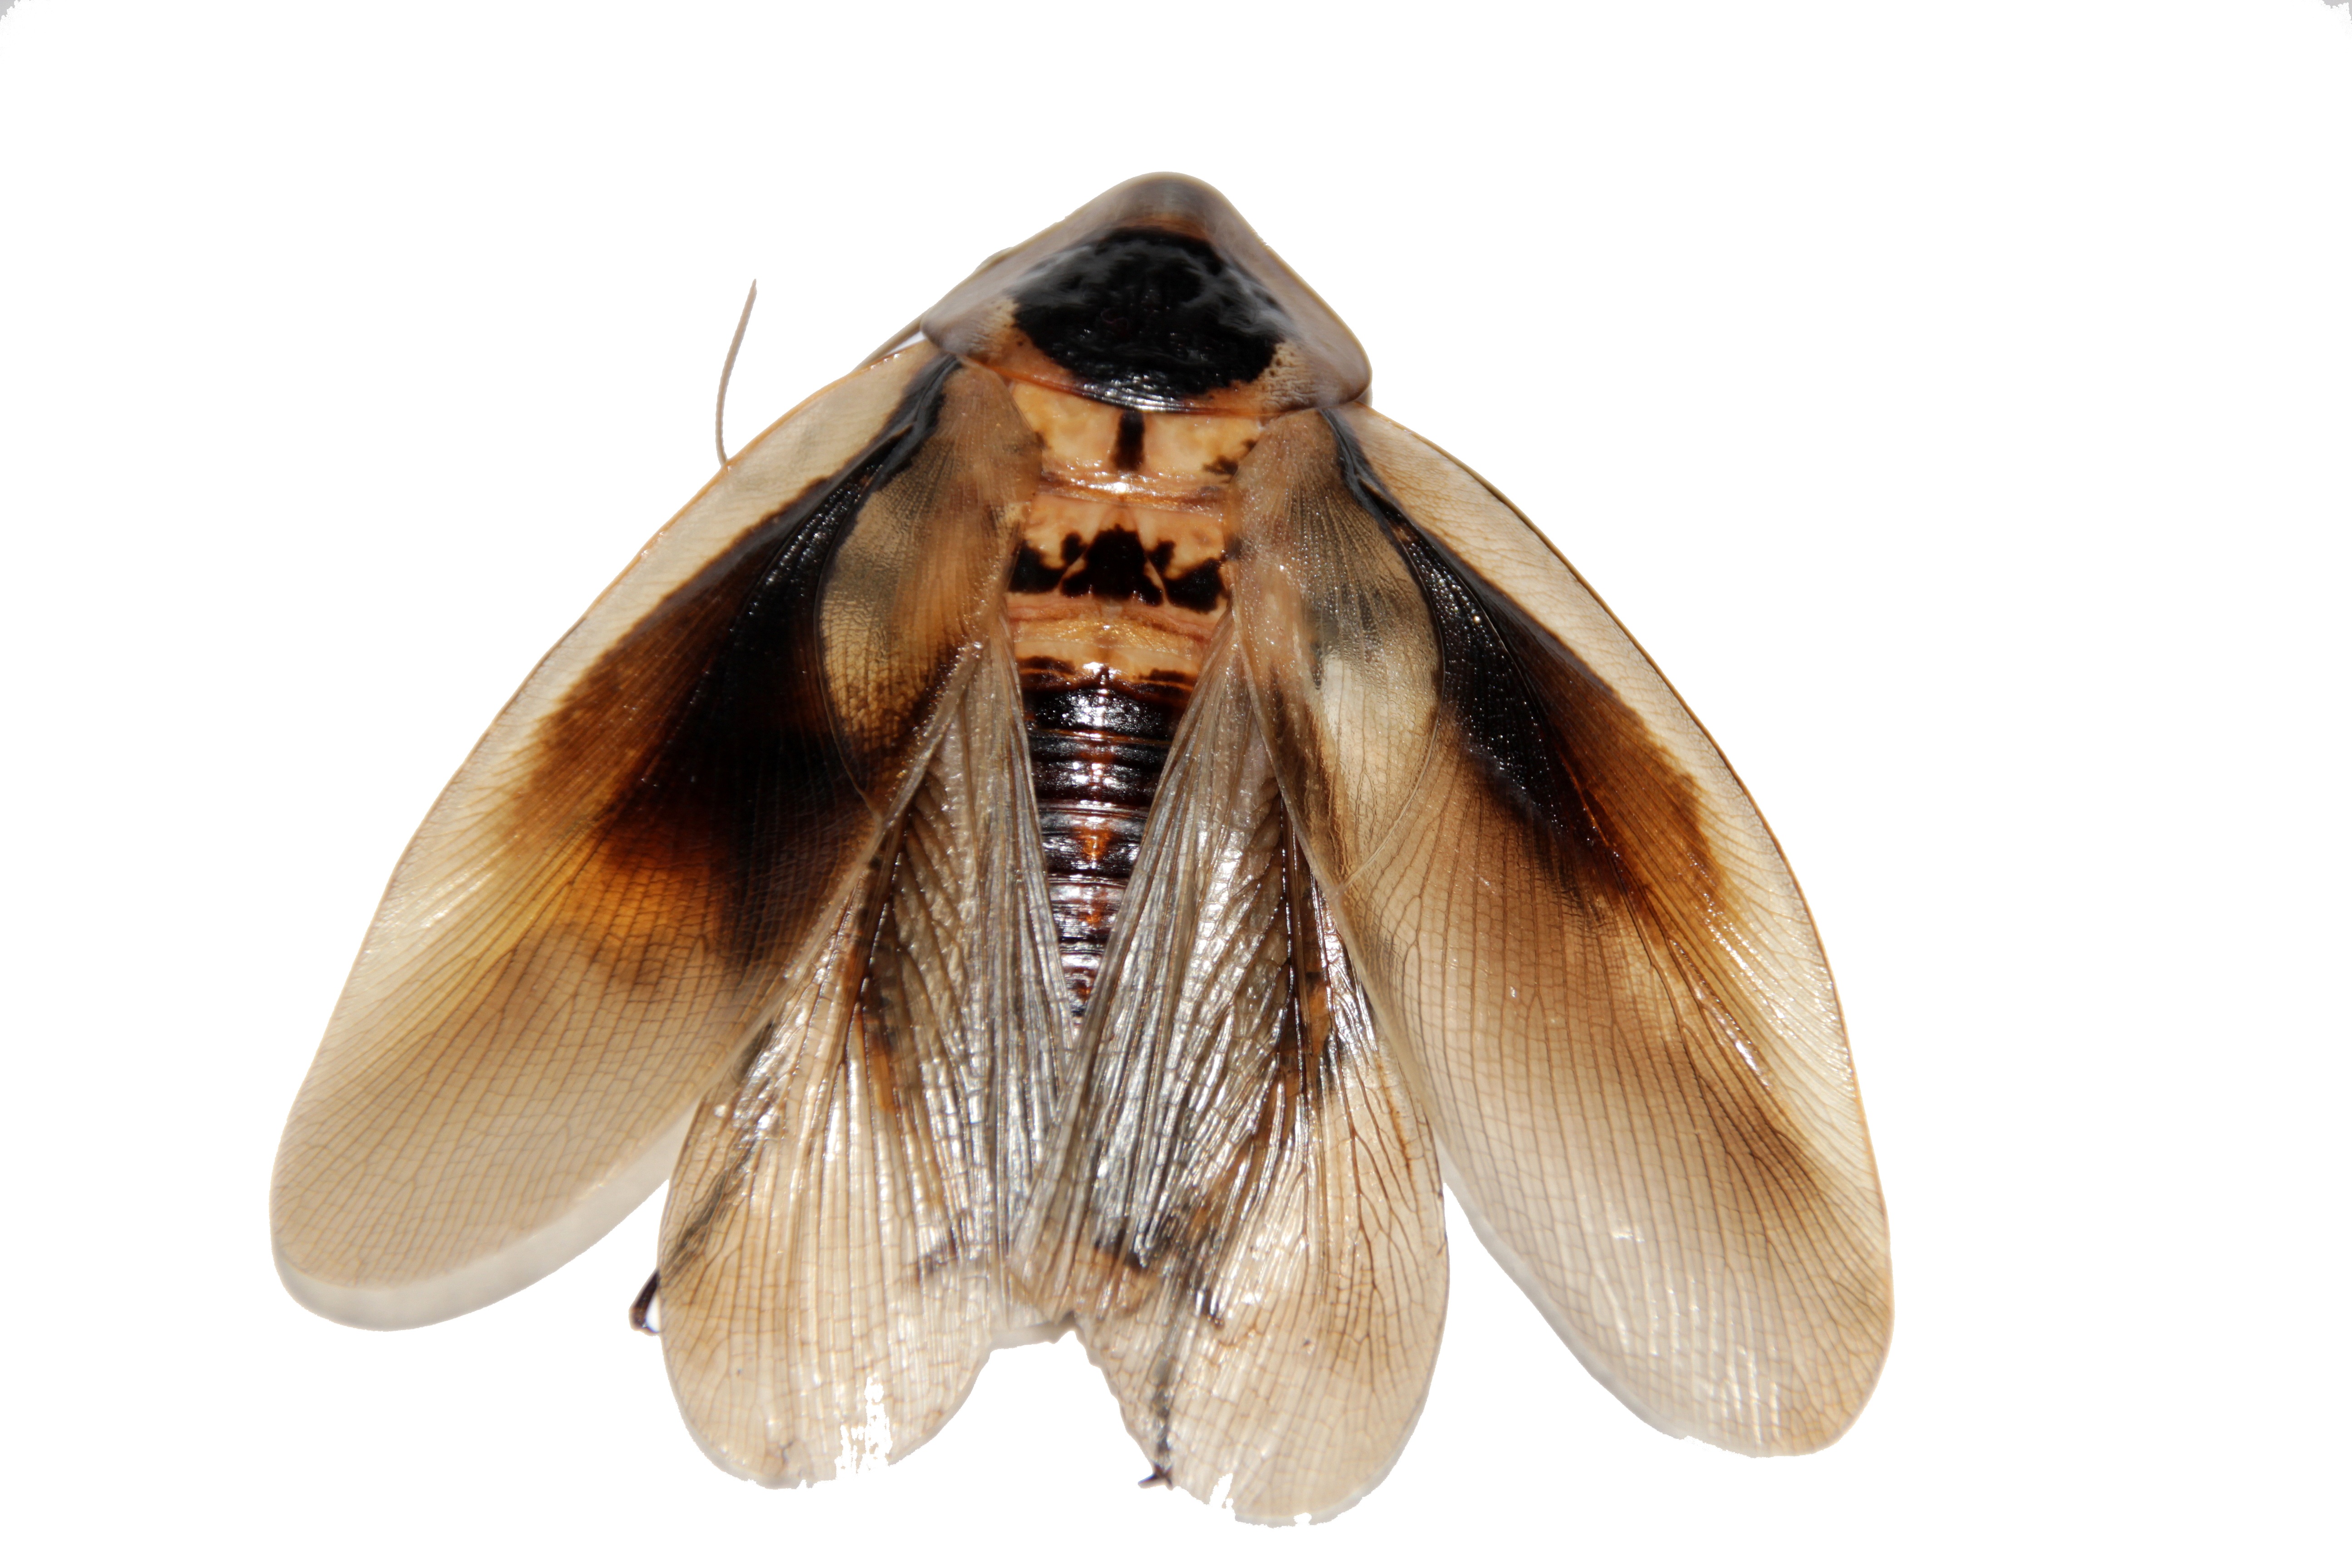
wing, animal, pet, insect, moth, invertebrate, cockroach, imago, pollinator, moths and butterflies, blaberus